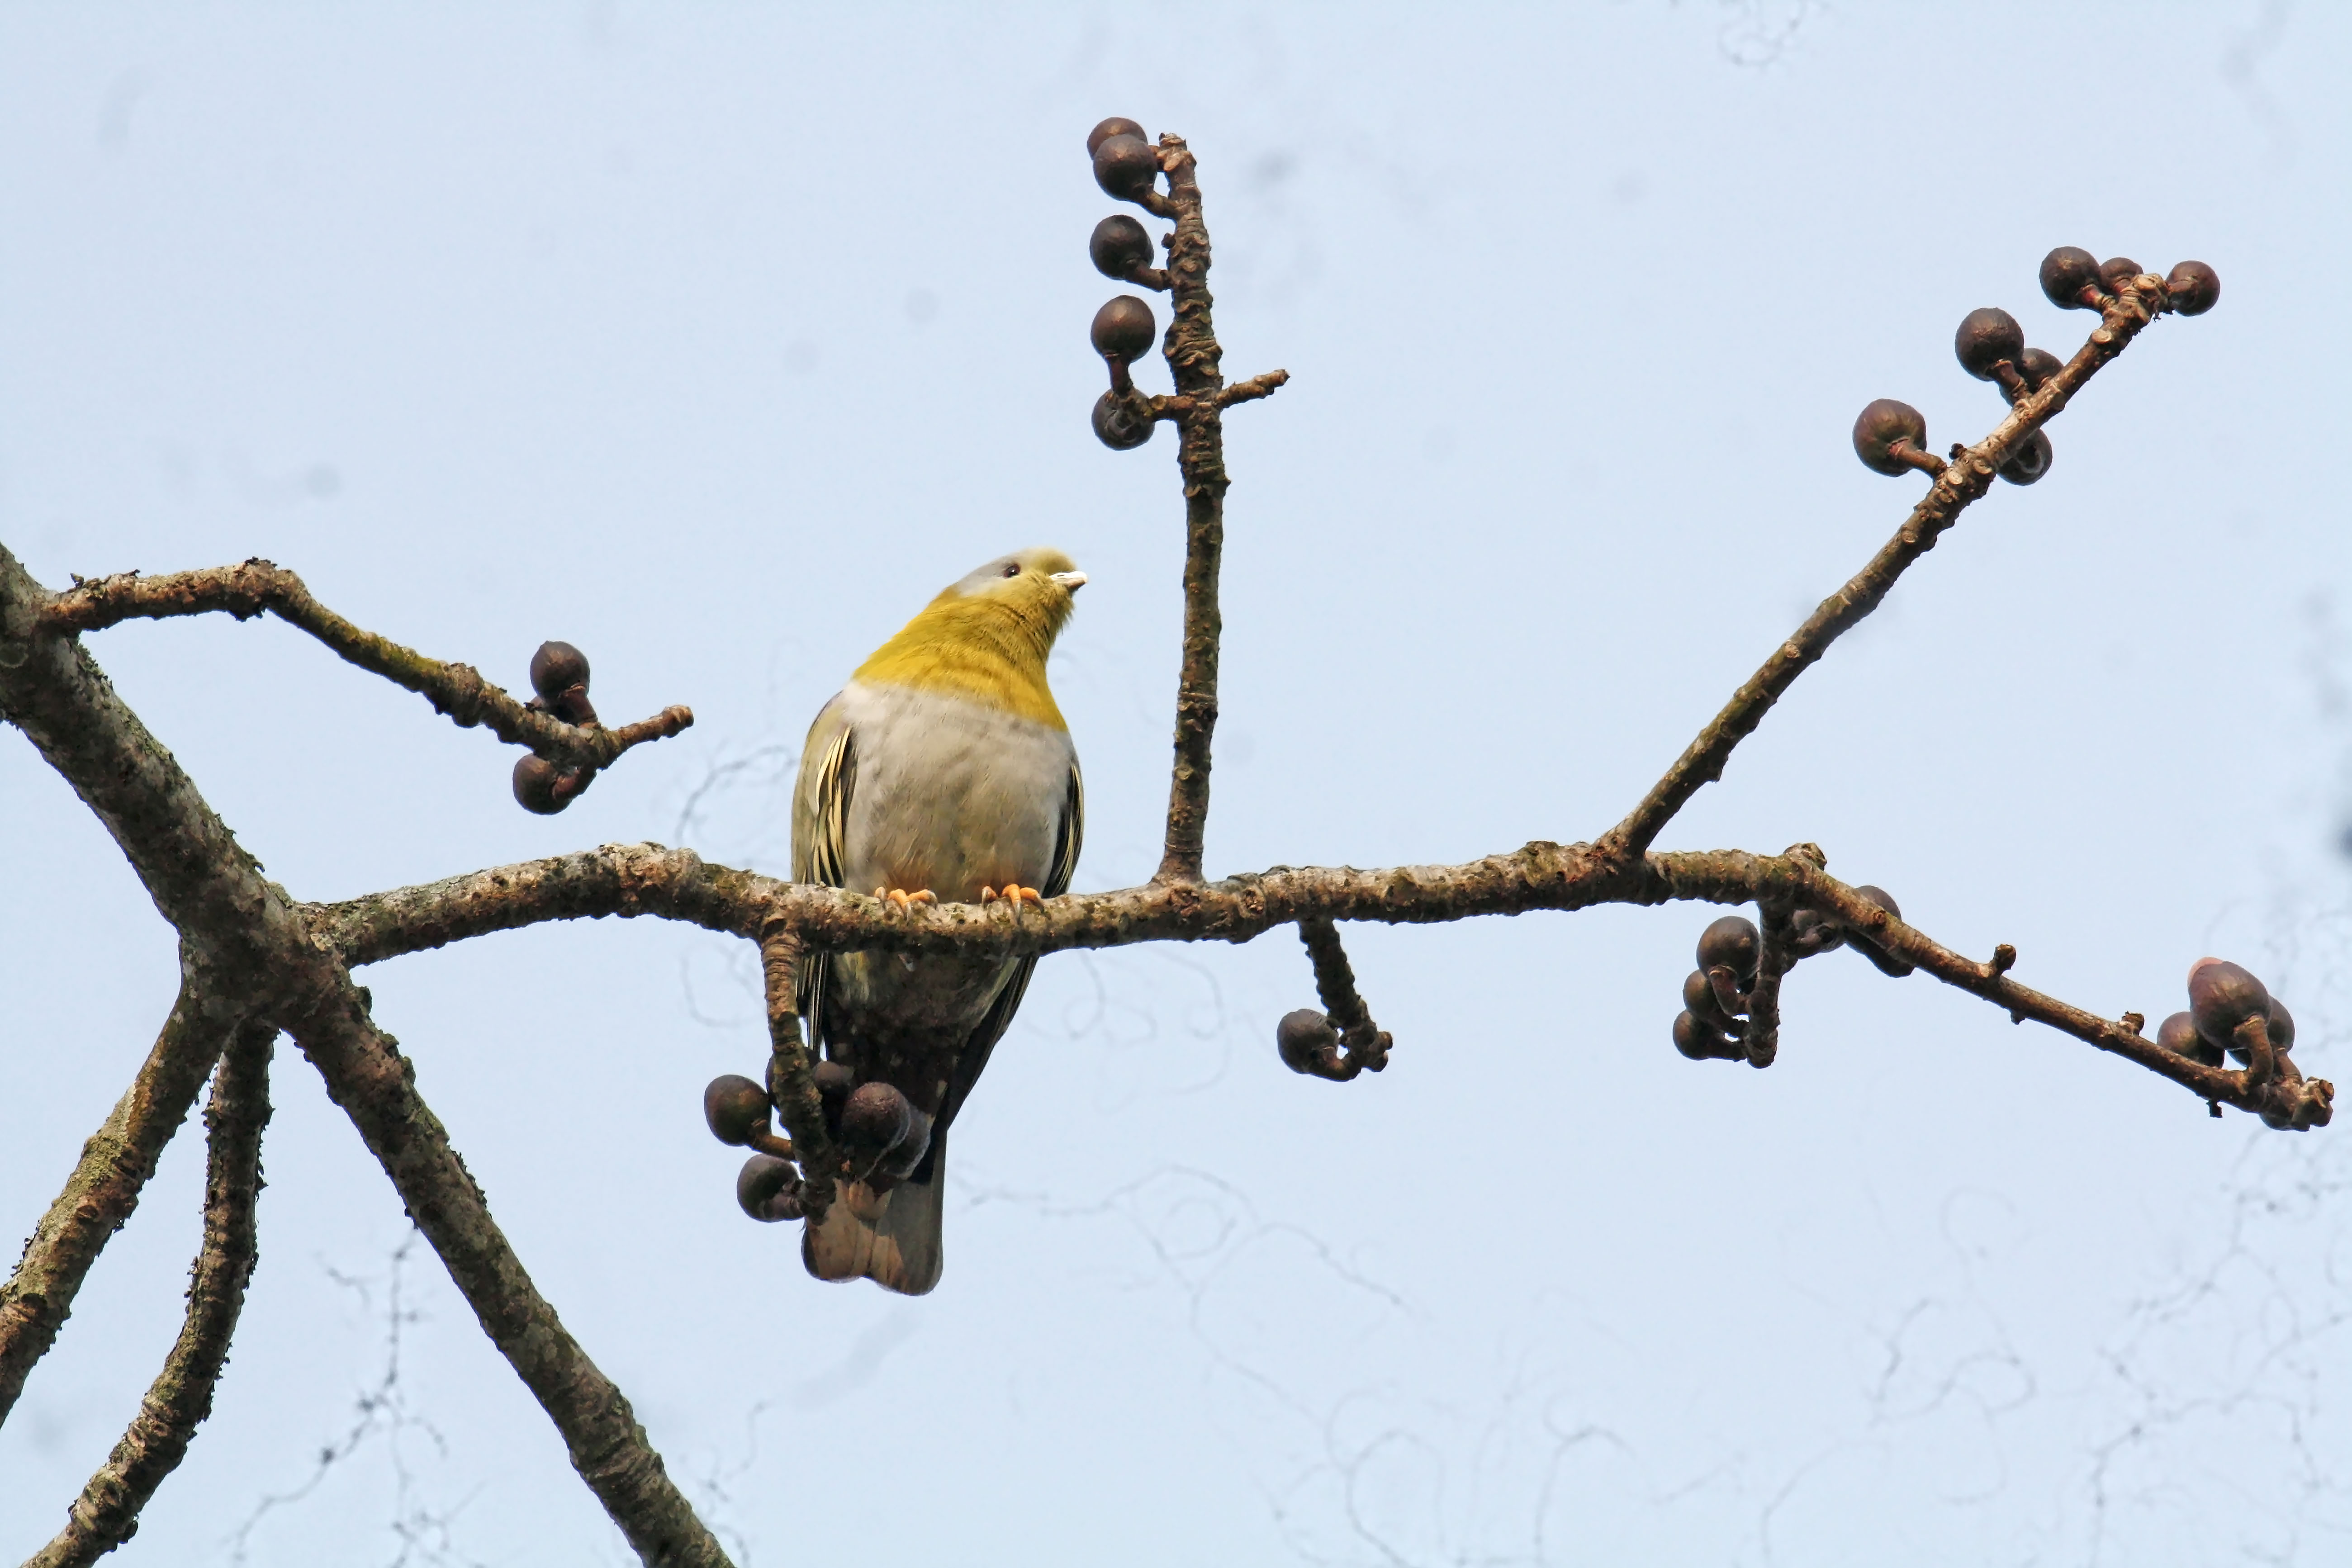
bird, eyes, color, bill, wings, sky, twig, branch, beak, feather, songbird, tail, falconiformes, wing, perching bird, wildlife, finch, sparrow, plant stem, emberizidae, old world flycatcher, goldfinch, tree, bud